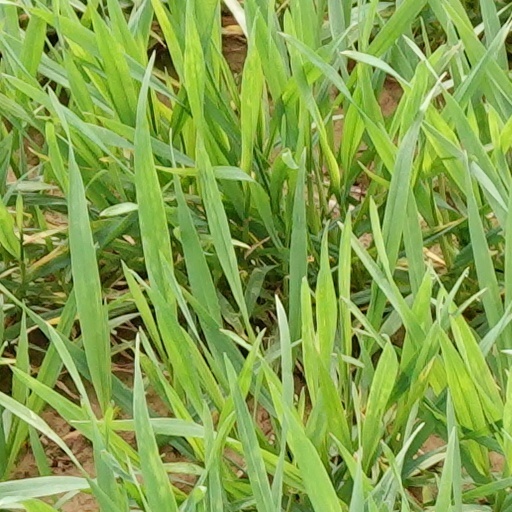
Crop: wheat